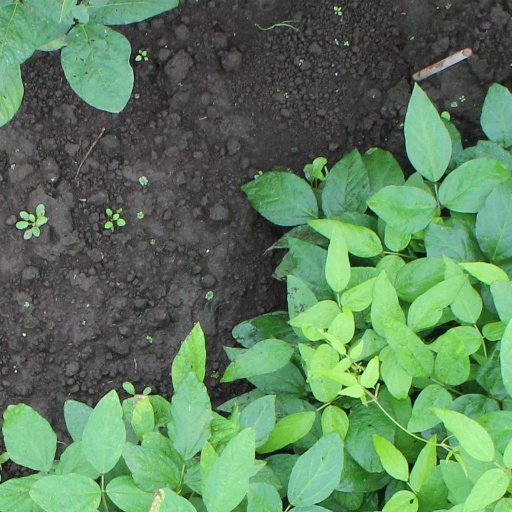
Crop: soybean